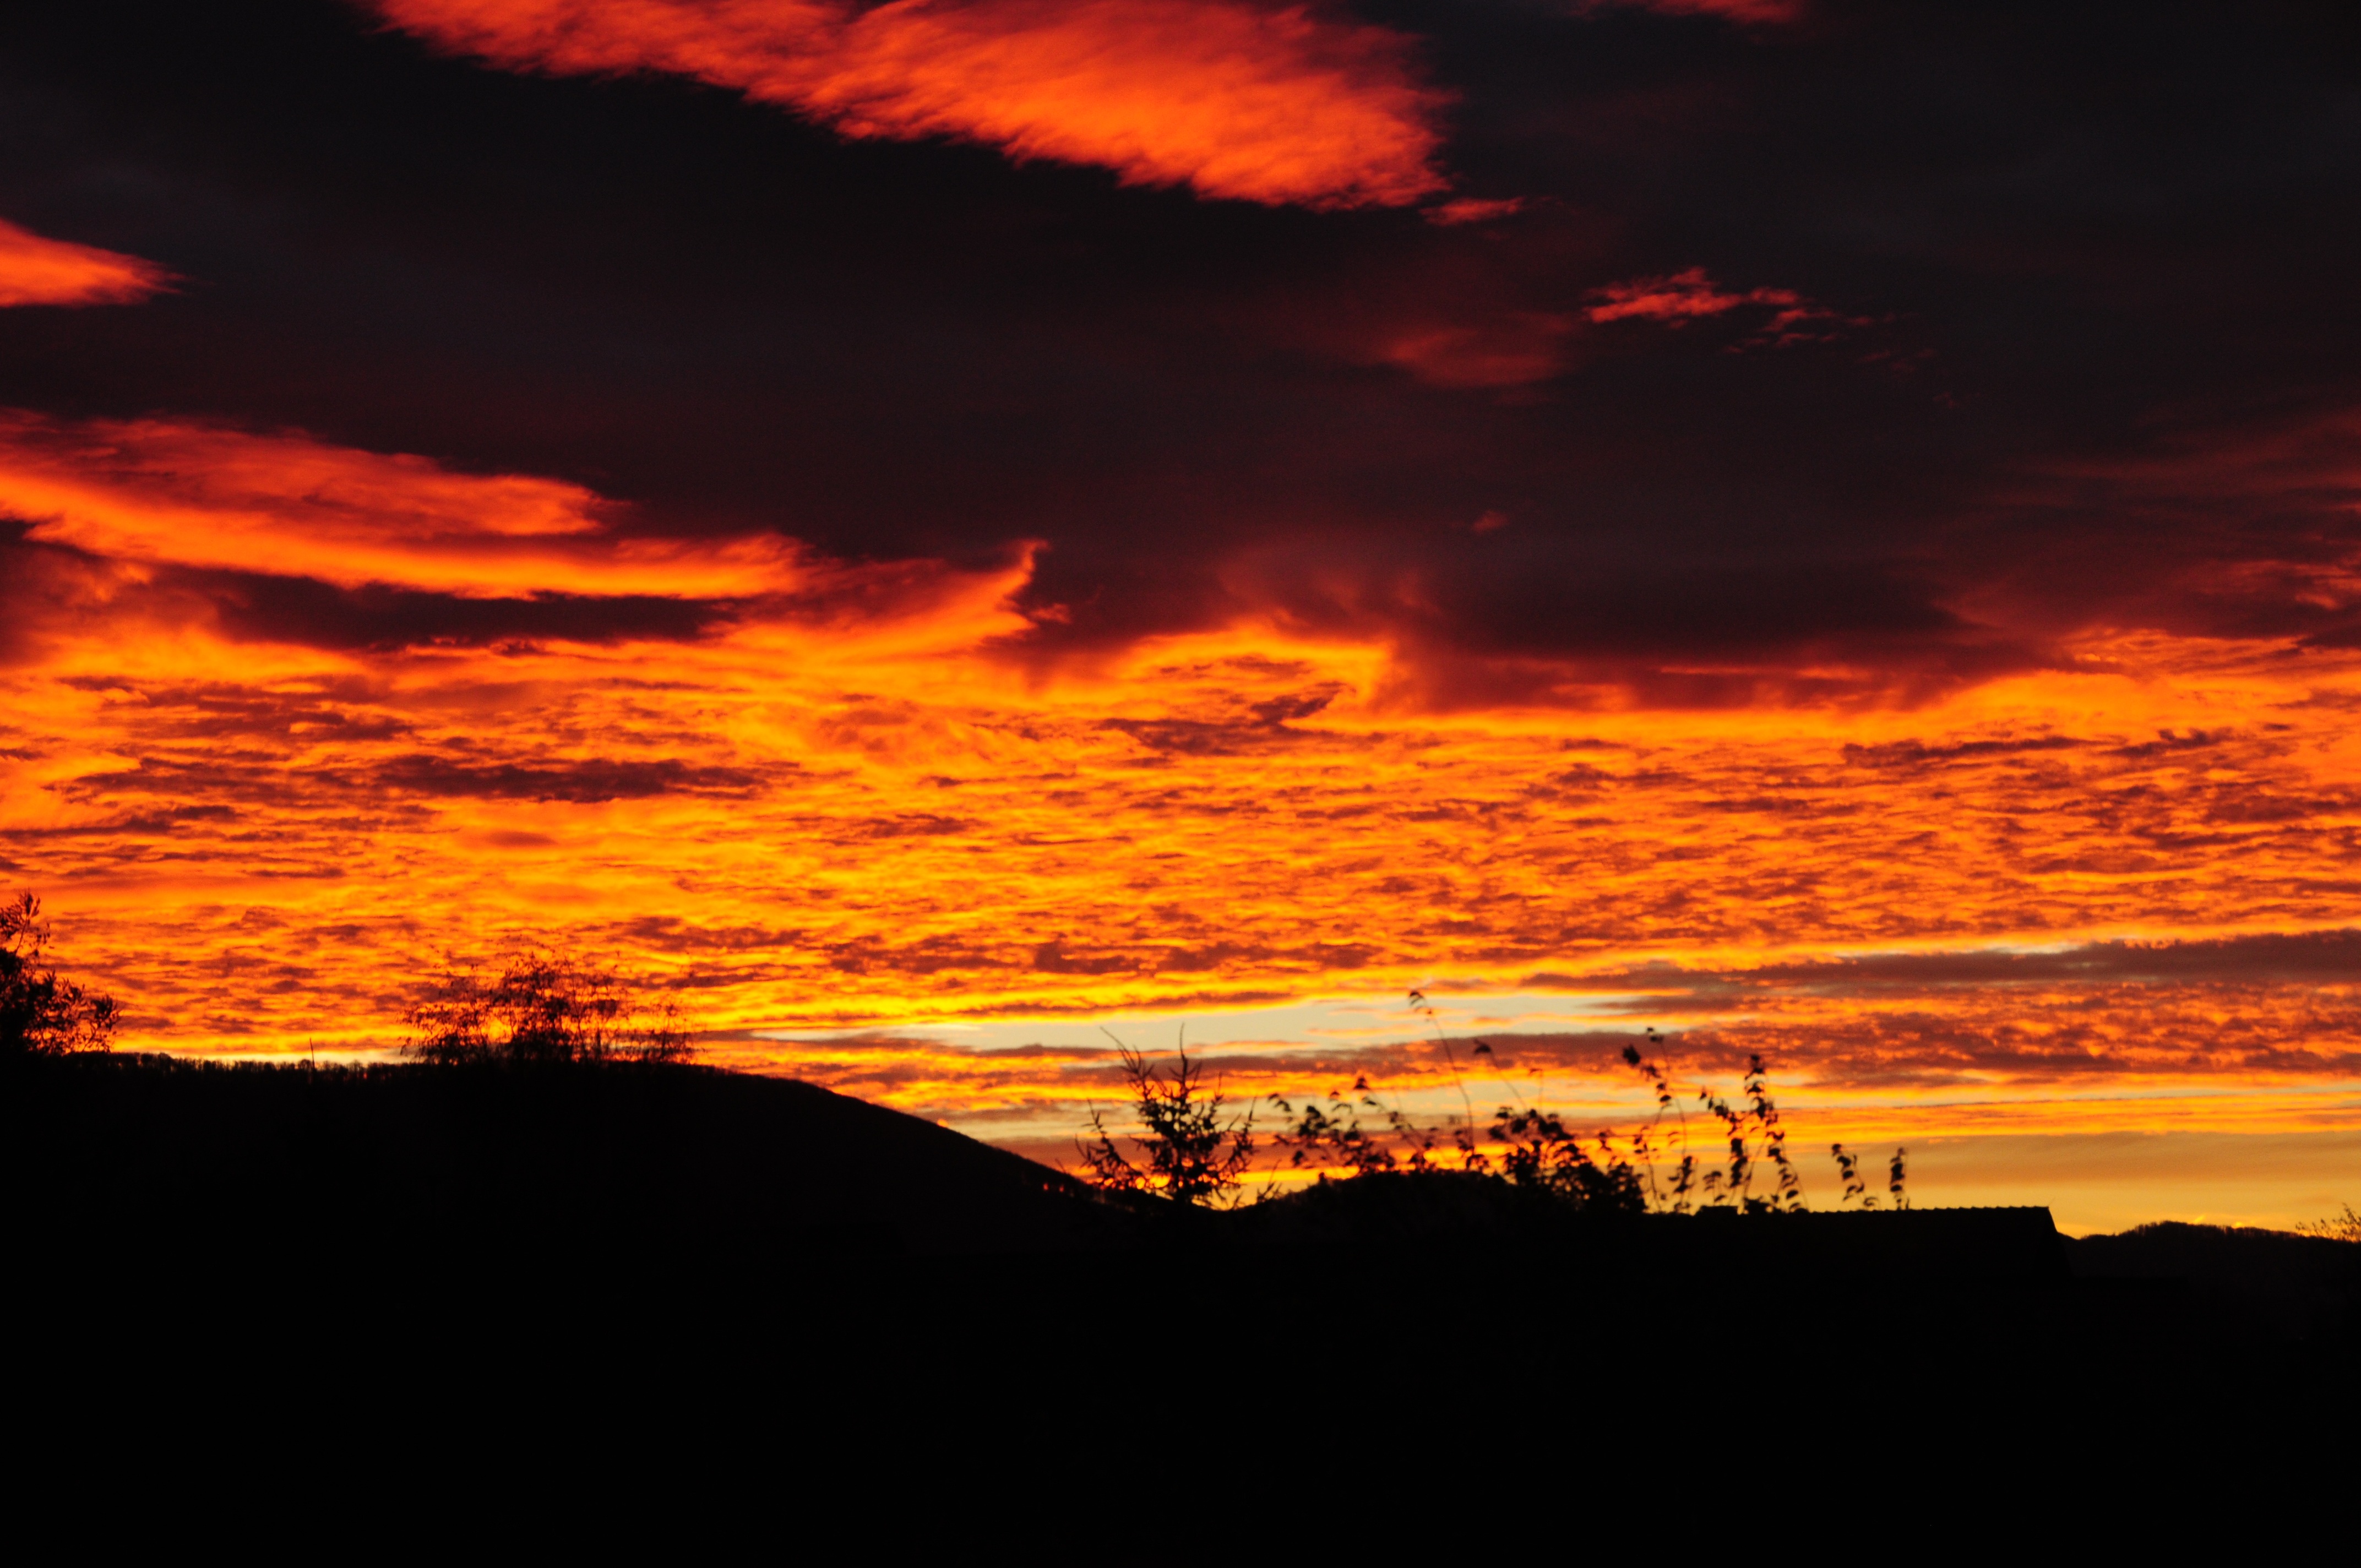
forest, horizon, cloud, sky, sunrise, sunset, morning, dawn, atmosphere, dusk, evening, afterglow, about, red sky at morning